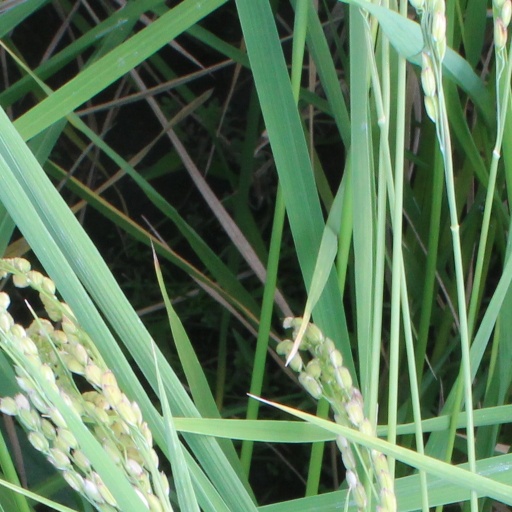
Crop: rice